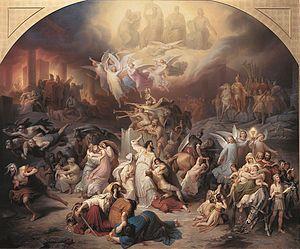
Titus, appartenant à la dynastie des Flaviens, est un empereur romain, qui régna de 79 à 81. Il est resté célèbre pour la prise de Jérusalem, en 70. Pour commémorer cette victoire, son frère Domitien, devenu empereur à sa mort, fera ériger l'arc de Titus, lequel est toujours en bon état de conservation.
Wilhelm von Kaulbach est un peintre allemand, principalement connu comme muraliste, mais aussi illustrateur de livres. Plusieurs de ses fresques murales décorent des bâtiments de Munich.